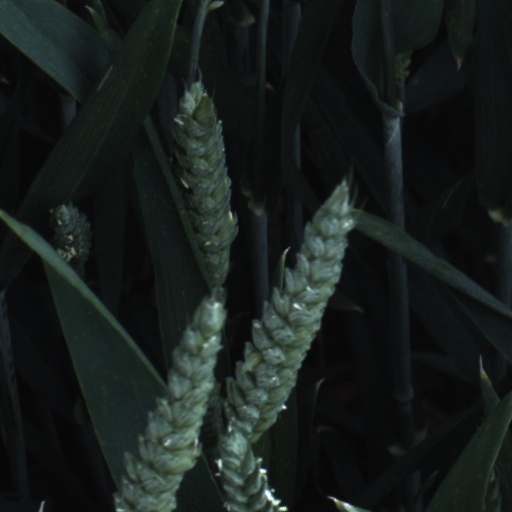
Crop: wheat